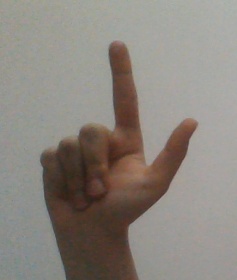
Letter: laam